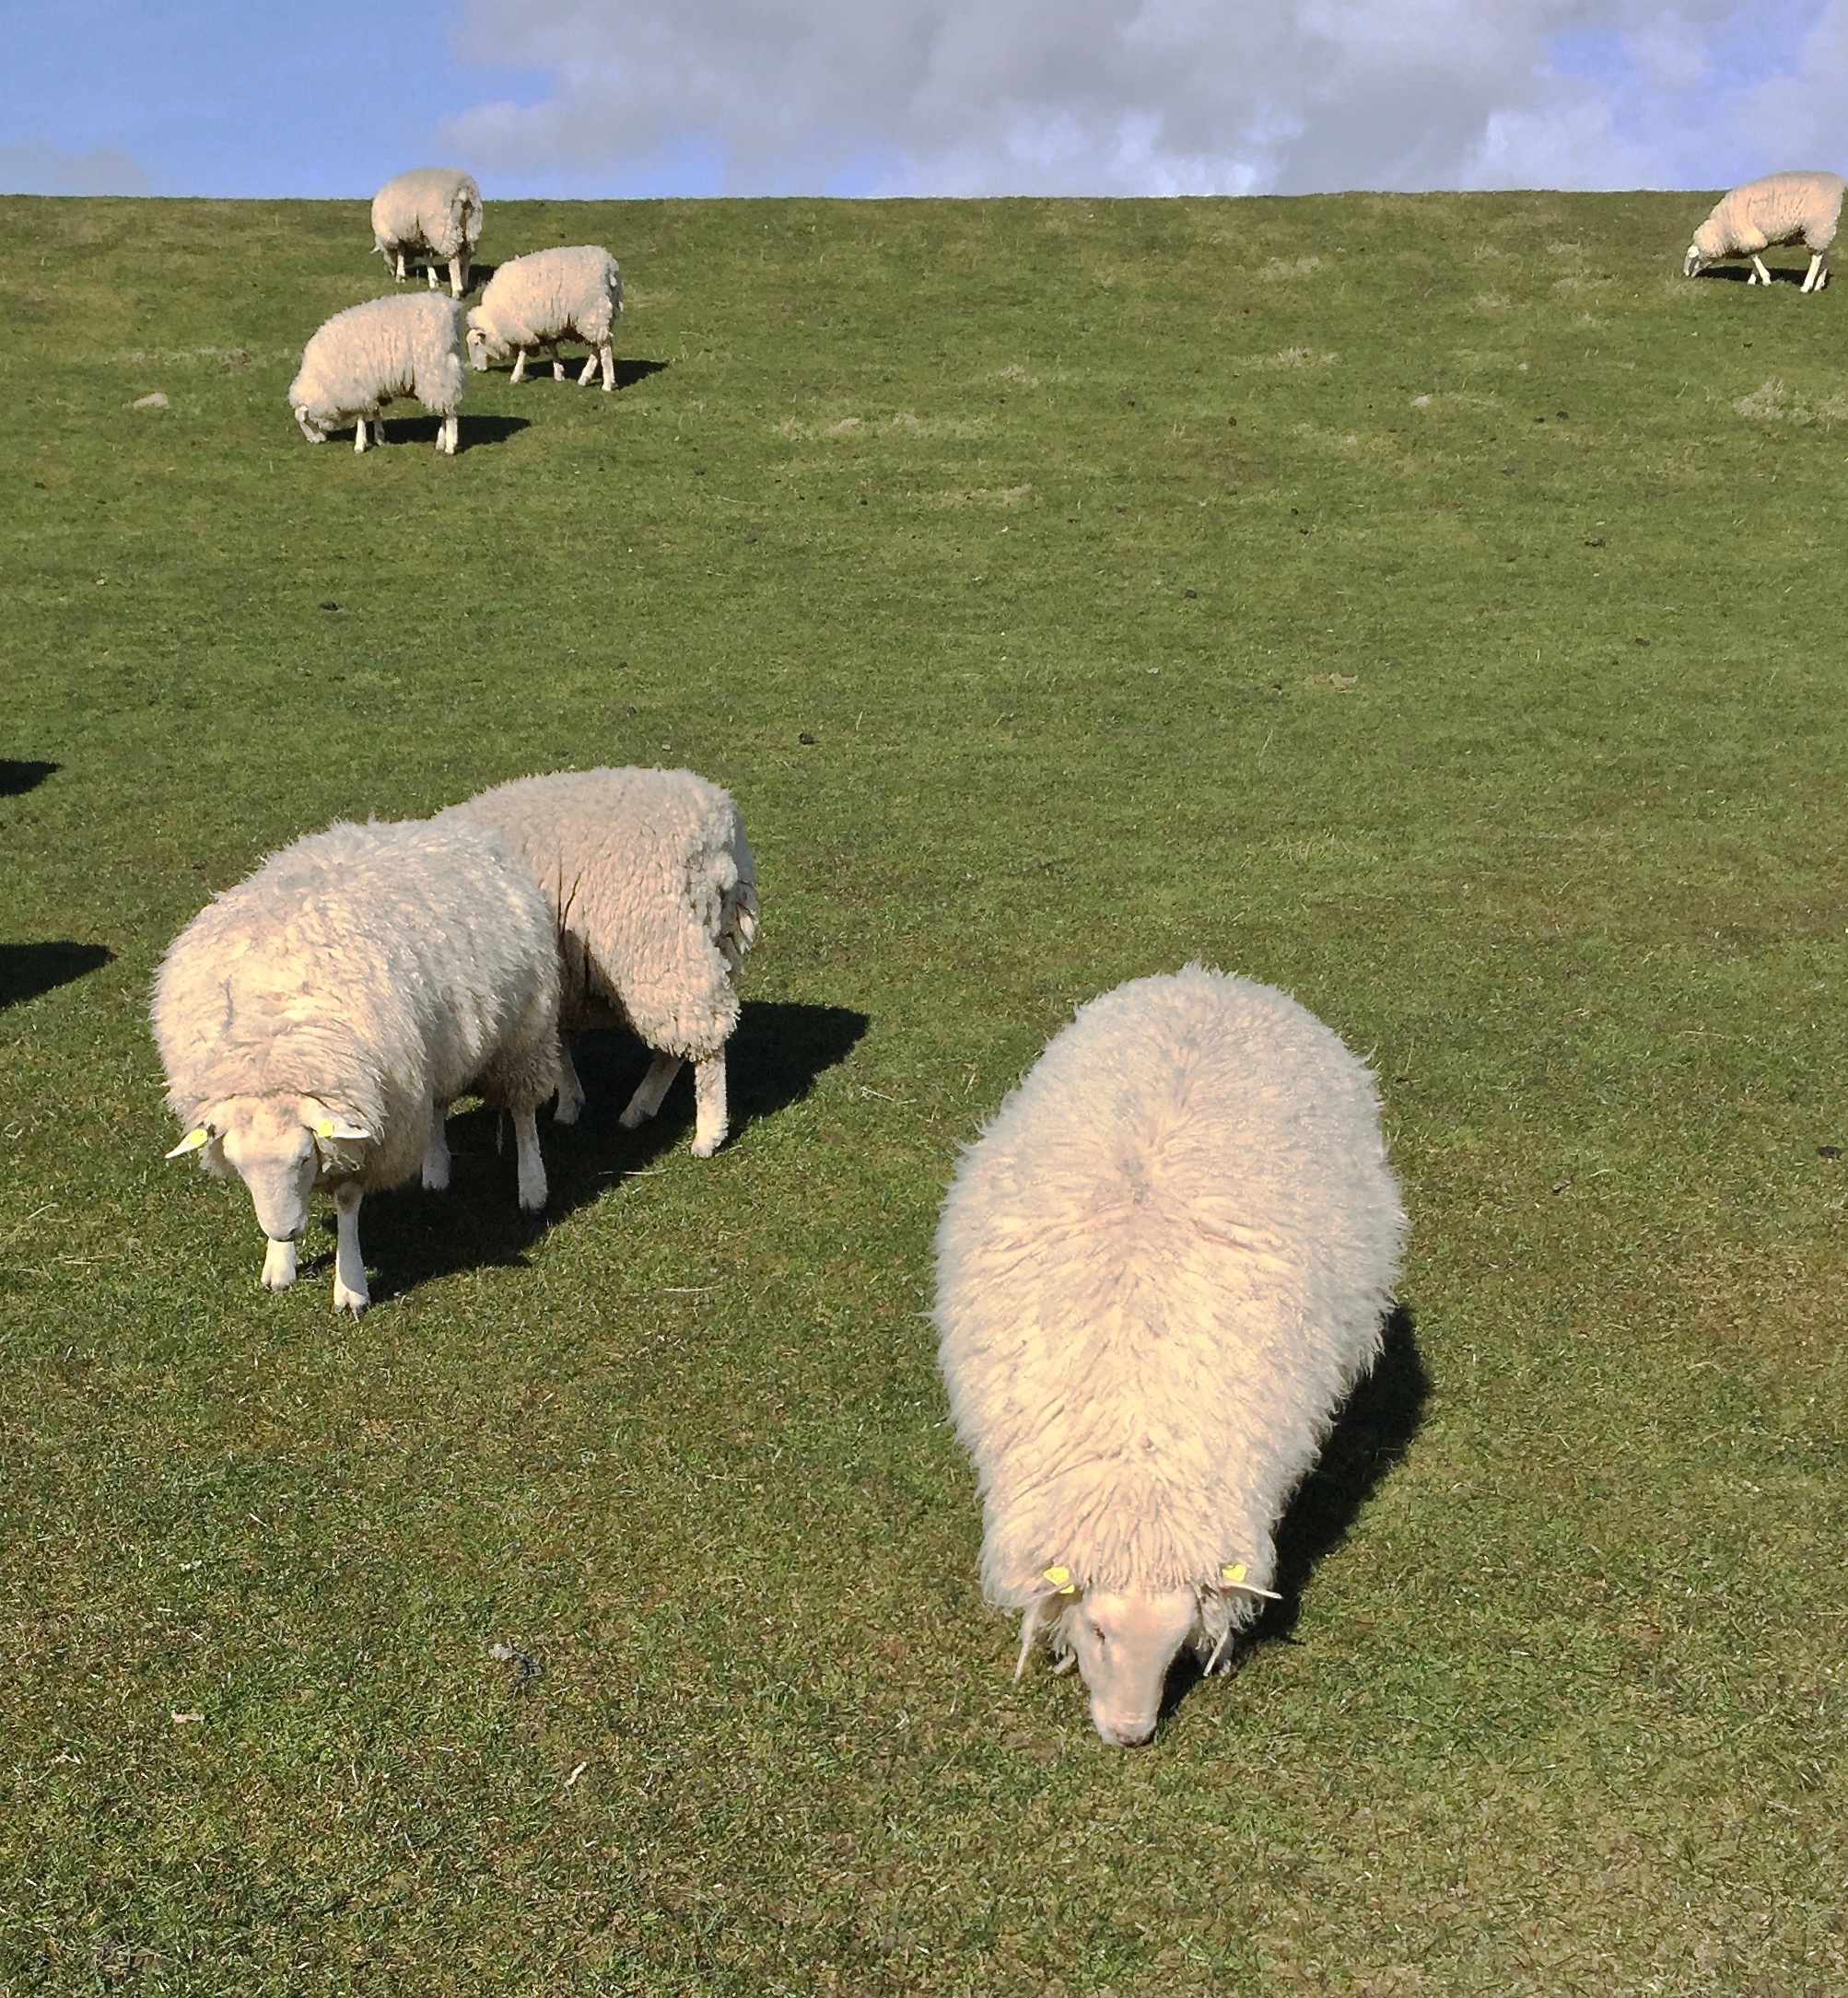
grass, wildlife, herd, pasture, grazing, sheep, island, mammal, fauna, grassland, vertebrate, sheeps, bison, north sea, wadden sea, dike, dike sheep, pellworm, cattle like mammal, cow goat family